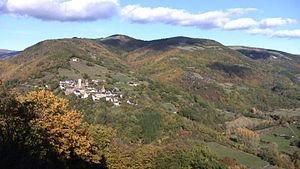
Commune de Pomayrols (Aveyron-France)
Pomayrols est une commune française, située dans le département de l'Aveyron en région Occitanie.